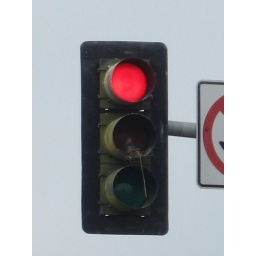
this bird was building a nest in the orange light